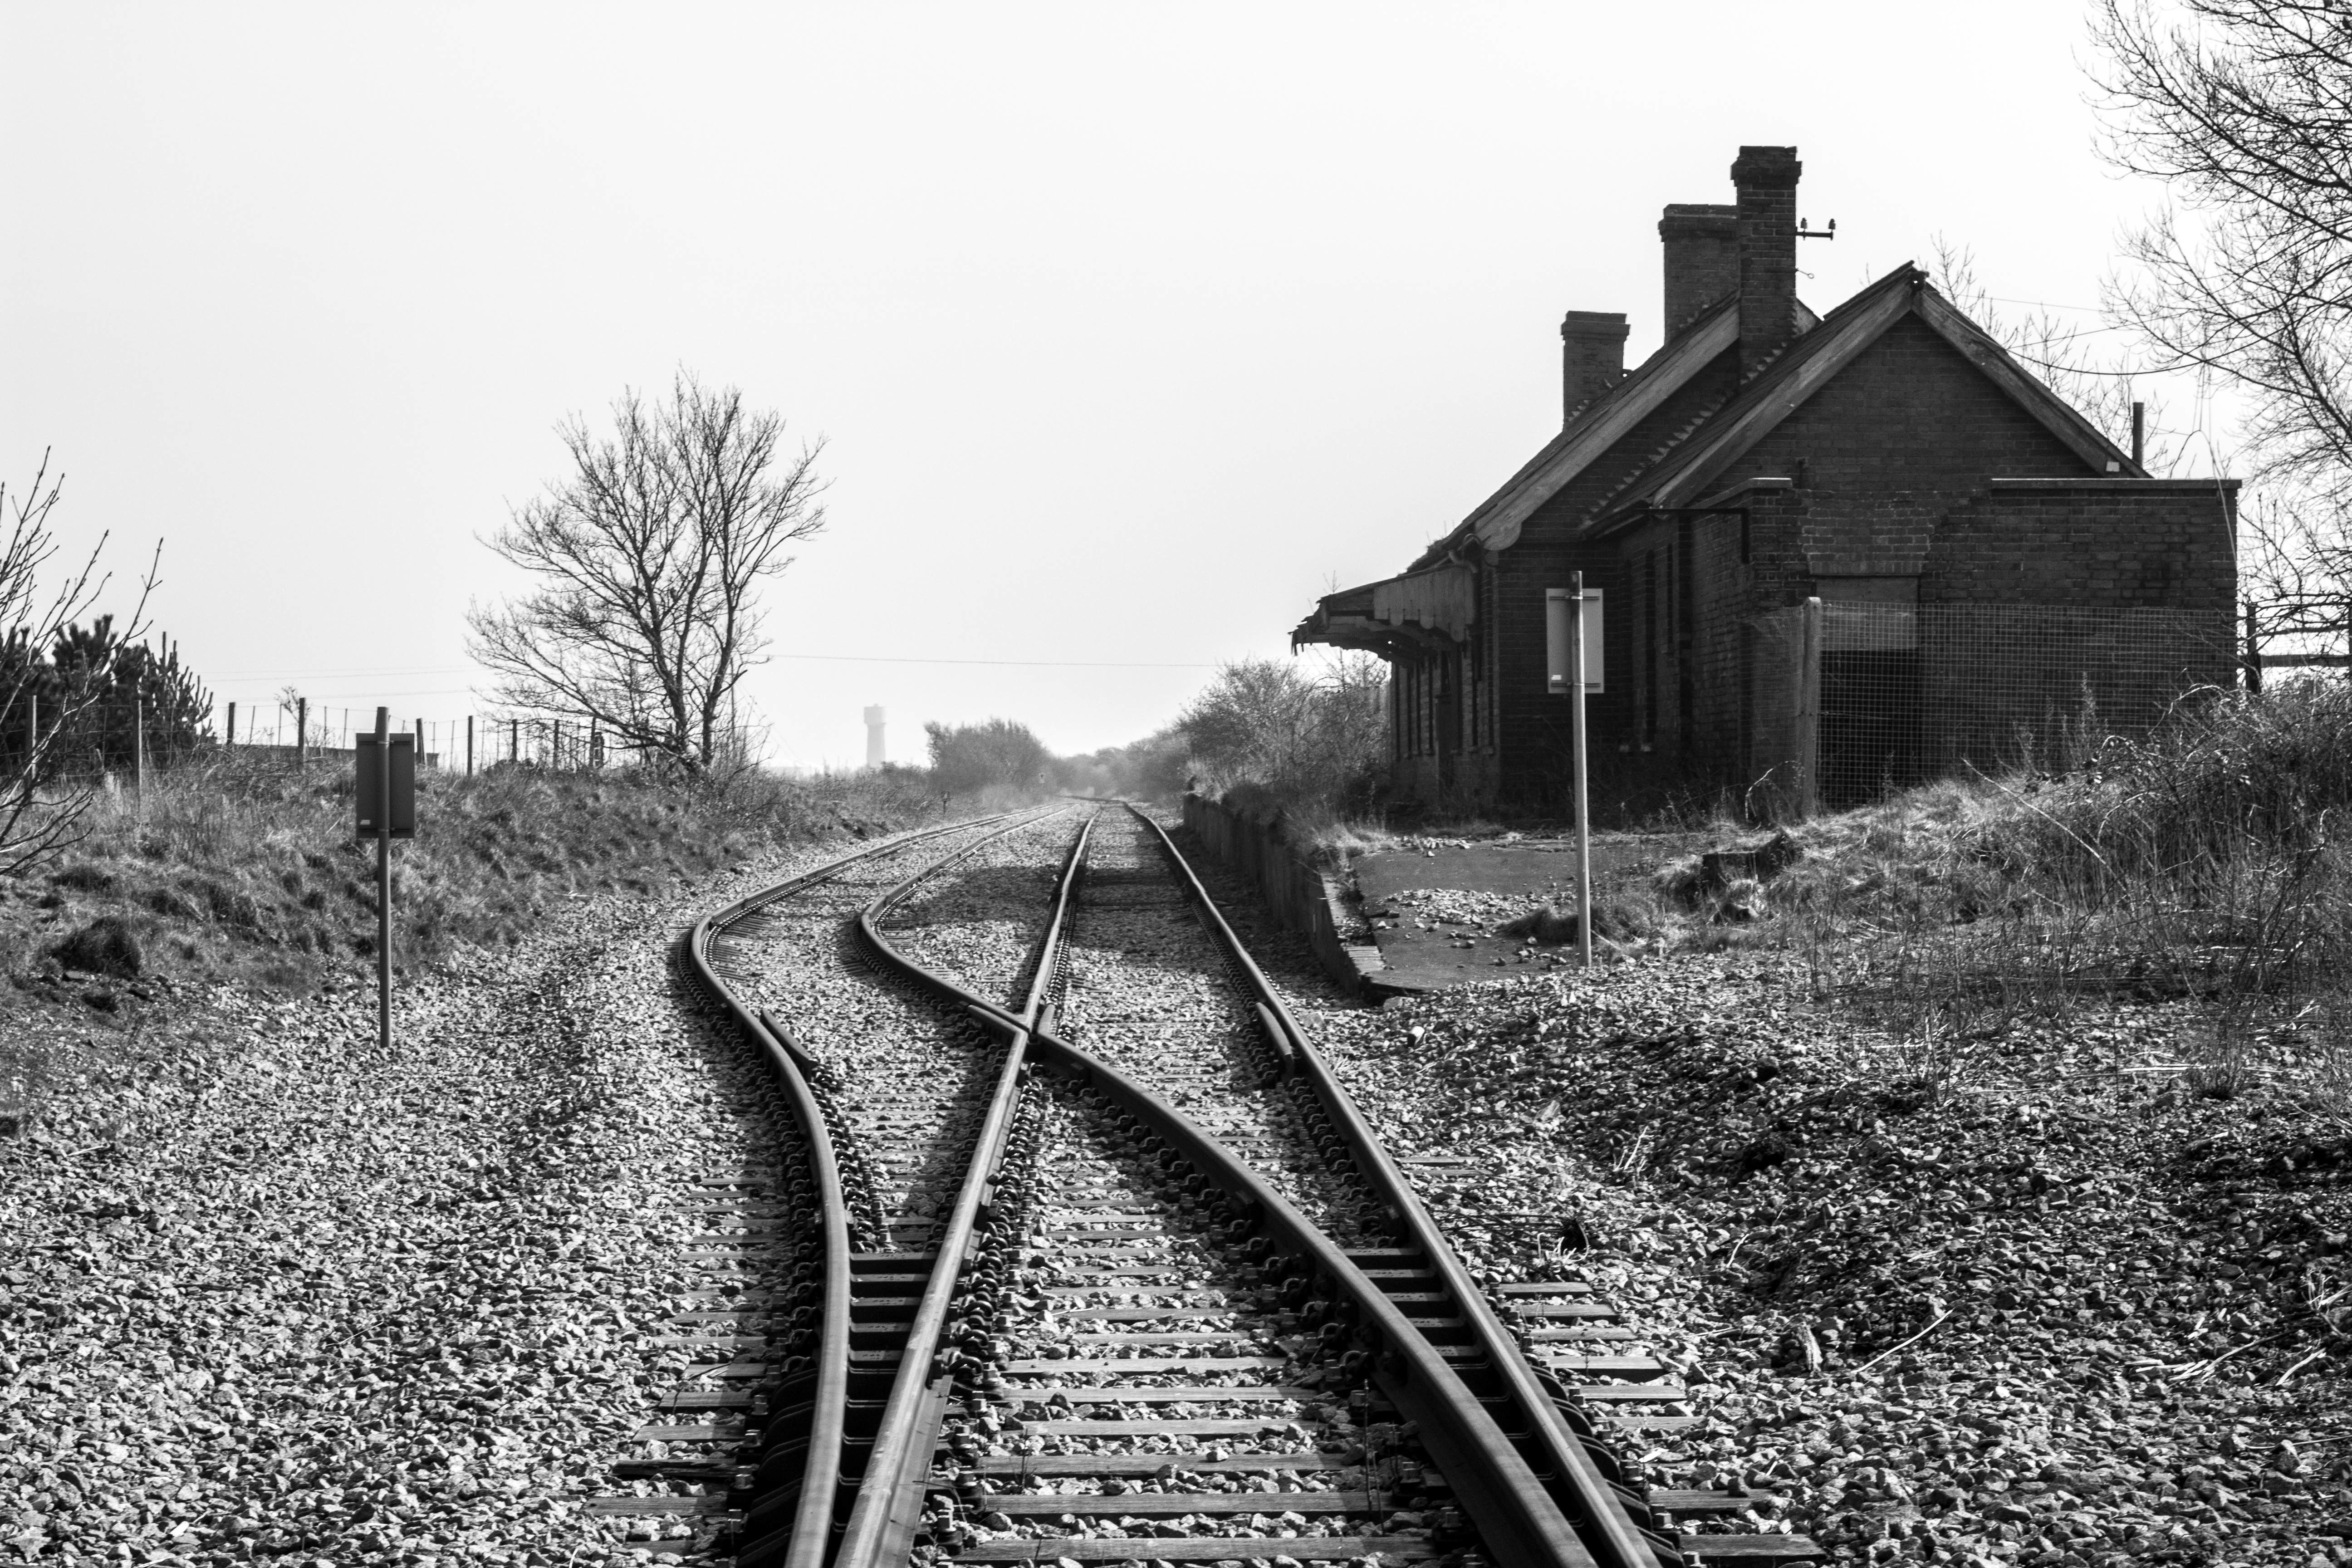
black and white, track, train, transport, vehicle, monochrome, lane, rail transport, rural area, monochrome photography, residential area, rolling stock